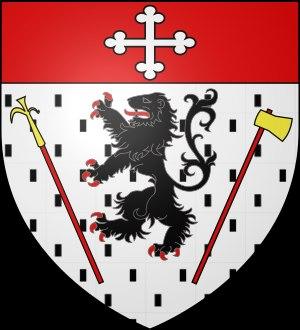
Le mot essart peut avoir différentes significations. Il désigne aussi bien les terres nouvellement défrichées, les défrichements de terrain définitifs ou les temporaires, le simple abattage de bois, l'éclaircissement de la forêt ou même de terrains vagues. L'essart désigne aussi des cultures mobiles, accompagnées de brûlements de végétaux. Le sens le plus généralement accepté aujourd'hui est celui de défrichement pour quelques années seulement, dans un but agricole. Mais on essartait aussi pour faire du charbon, élargir les routes ou installer une communauté humaine.